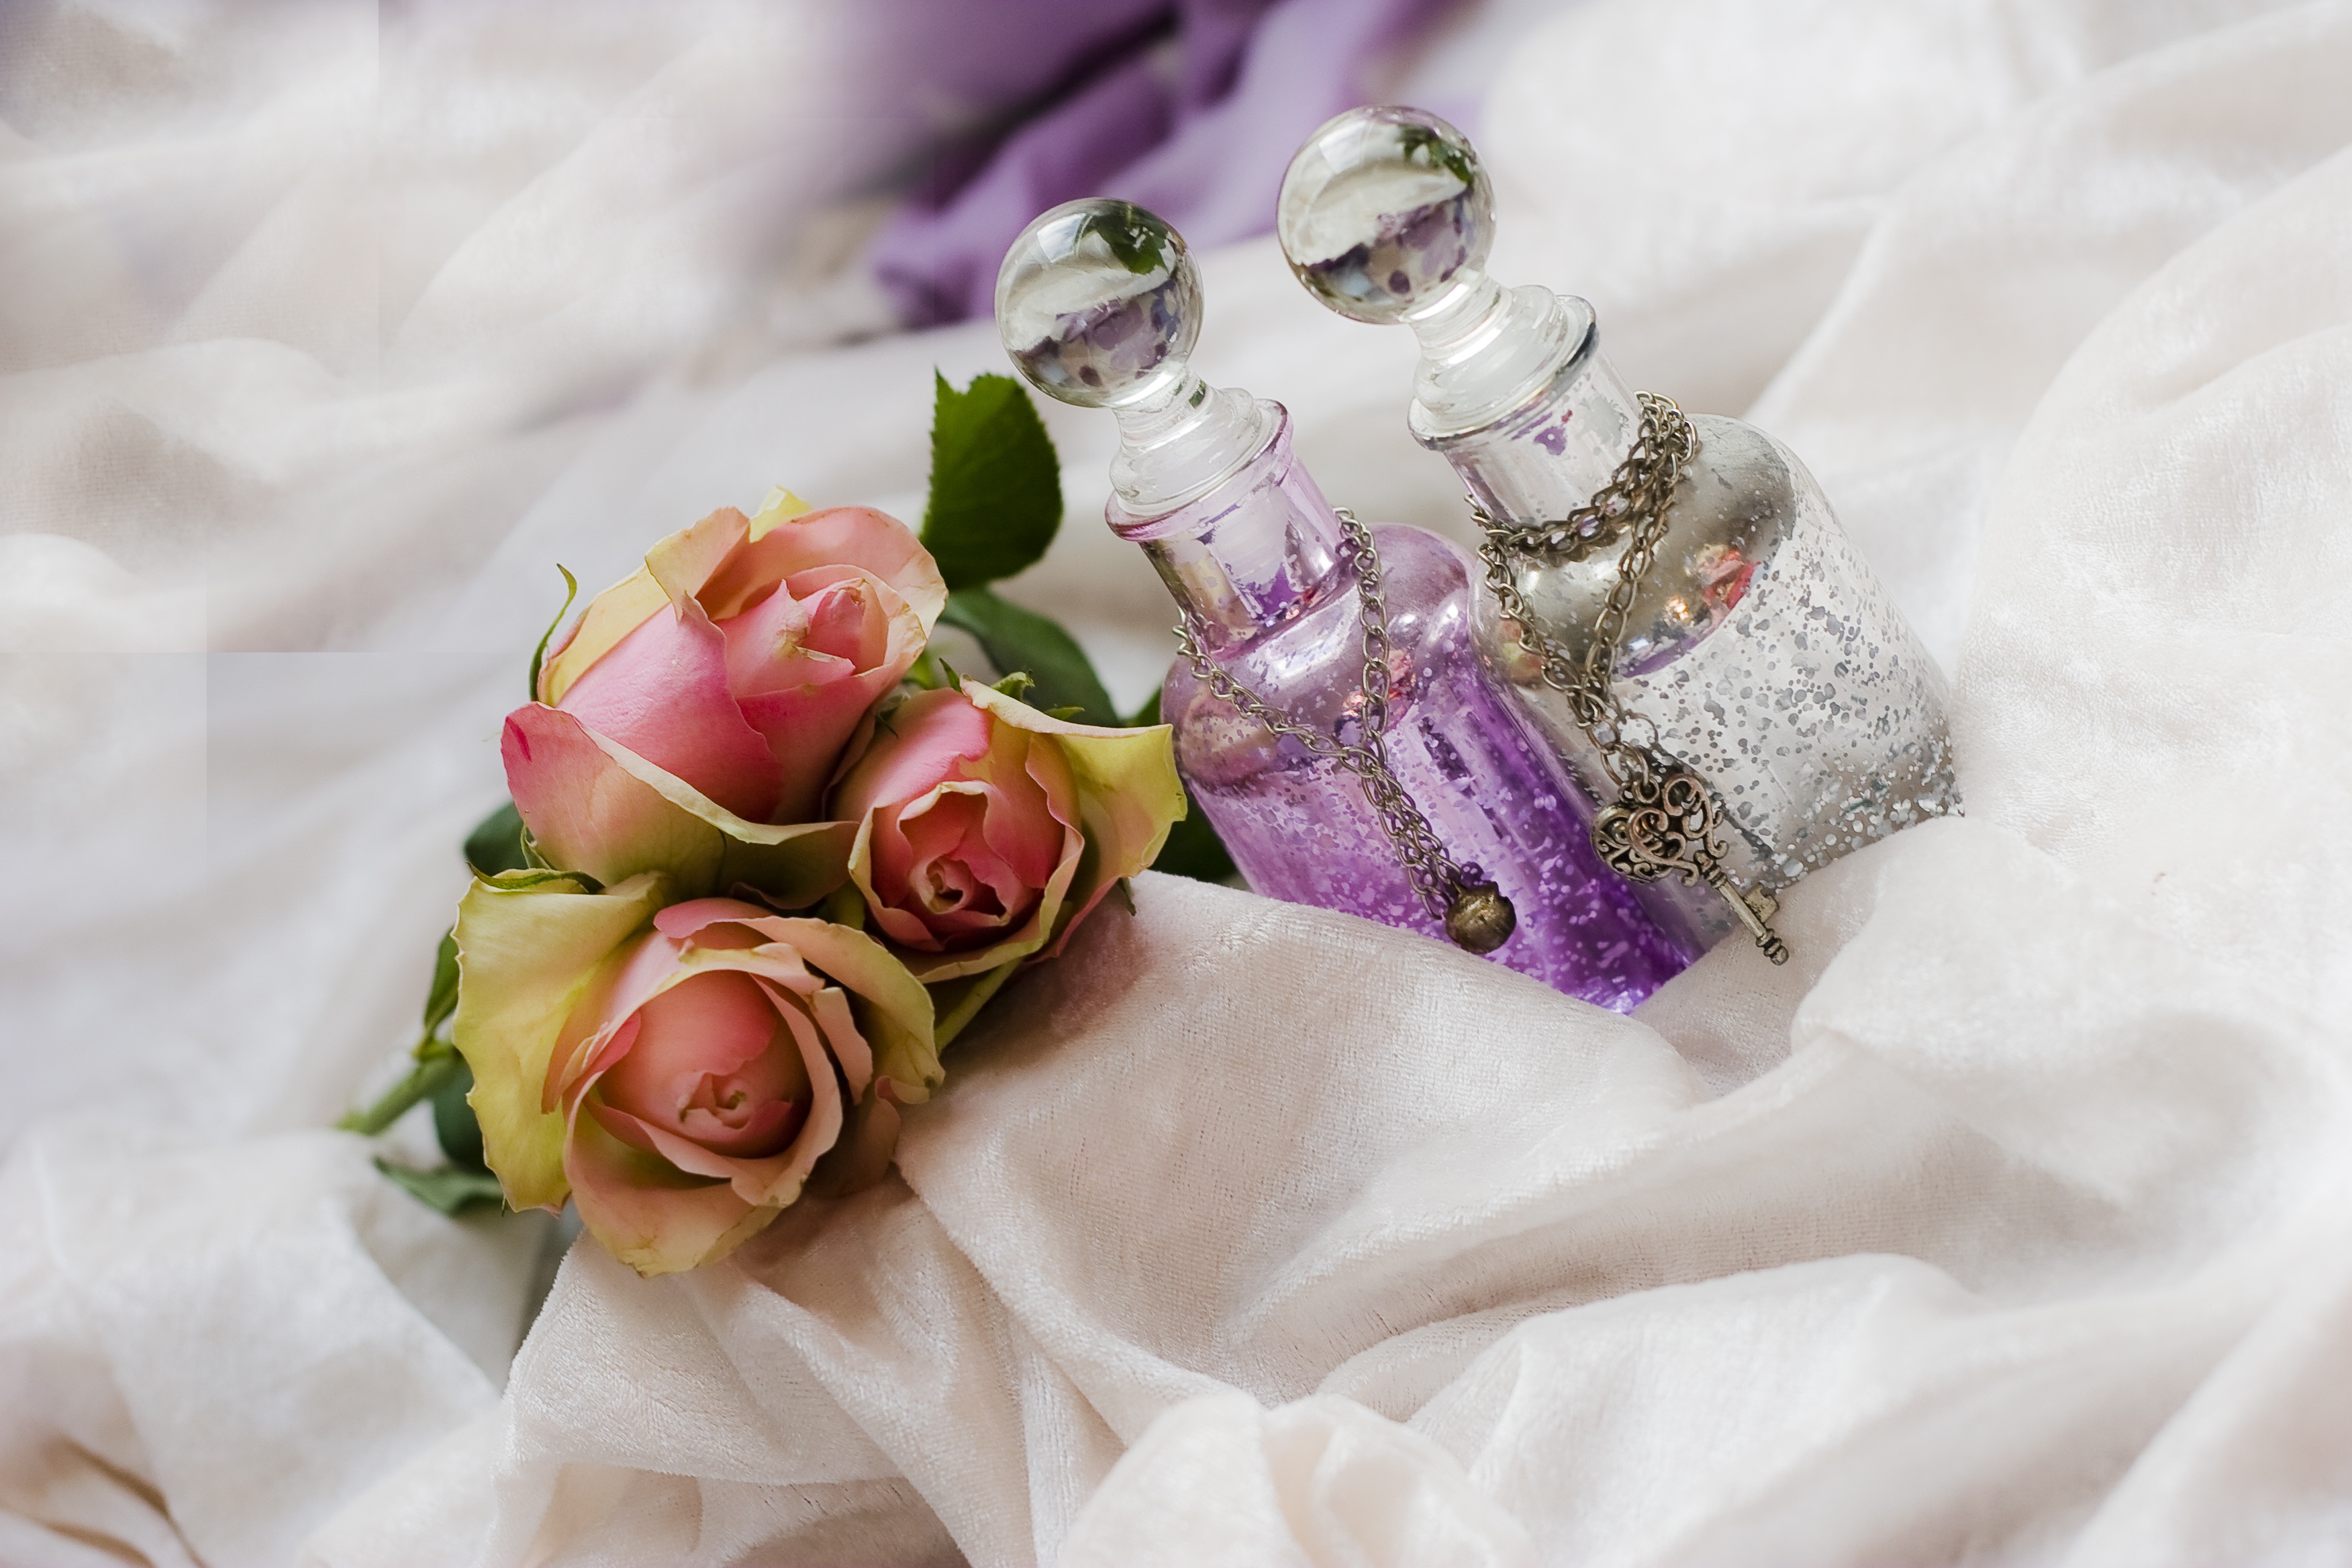
plant, white, flower, purple, petal, rose, spring, romance, pink, bride, present, cheerful, roses, festival, bottles, party, funny, floristry, flower bouquet, floral design, prosecco, flower arranging, seidel